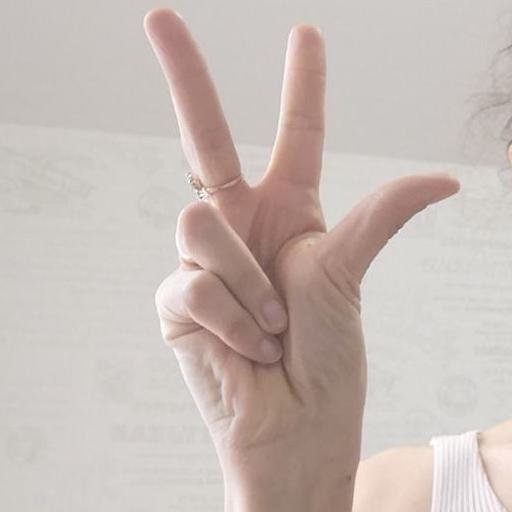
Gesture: three2